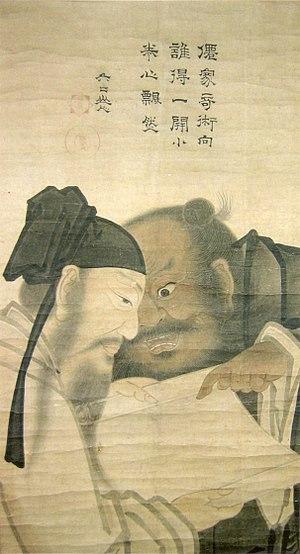
La généalogie des peintres de l'école Kano permet de mieux comprendre comment, au sein de cette école de peinture officielle qui a irrigué l'art pictural japonais du XVIᵉ siècle au XIXᵉ siècle, les générations se sont succédé au sein de ce qui était également une famille - en plus d'une école de peinture. En effet, les écoles picturales japonaises évoluaient en général par désignation d'un disciple préféré pour prendre la succession du maître, mais beaucoup plus rarement, comme c'est pourtant ici le cas, par succession au sein d'une même famille.